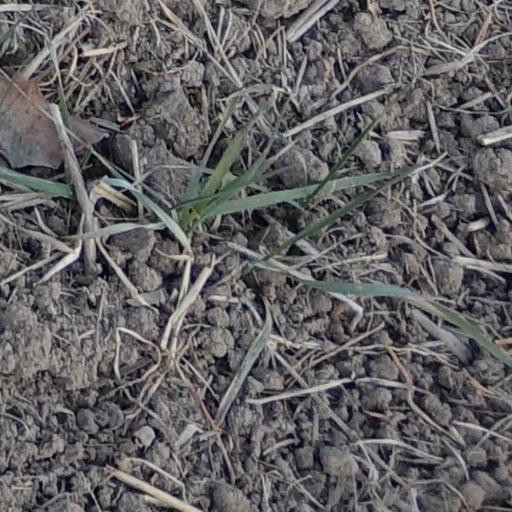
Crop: wheat